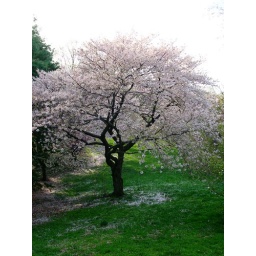
cherry tree against green